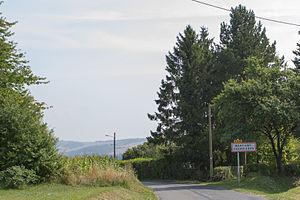
Martigny-Courpierre est une commune française située dans le département de l'Aisne, en région Hauts-de-France.